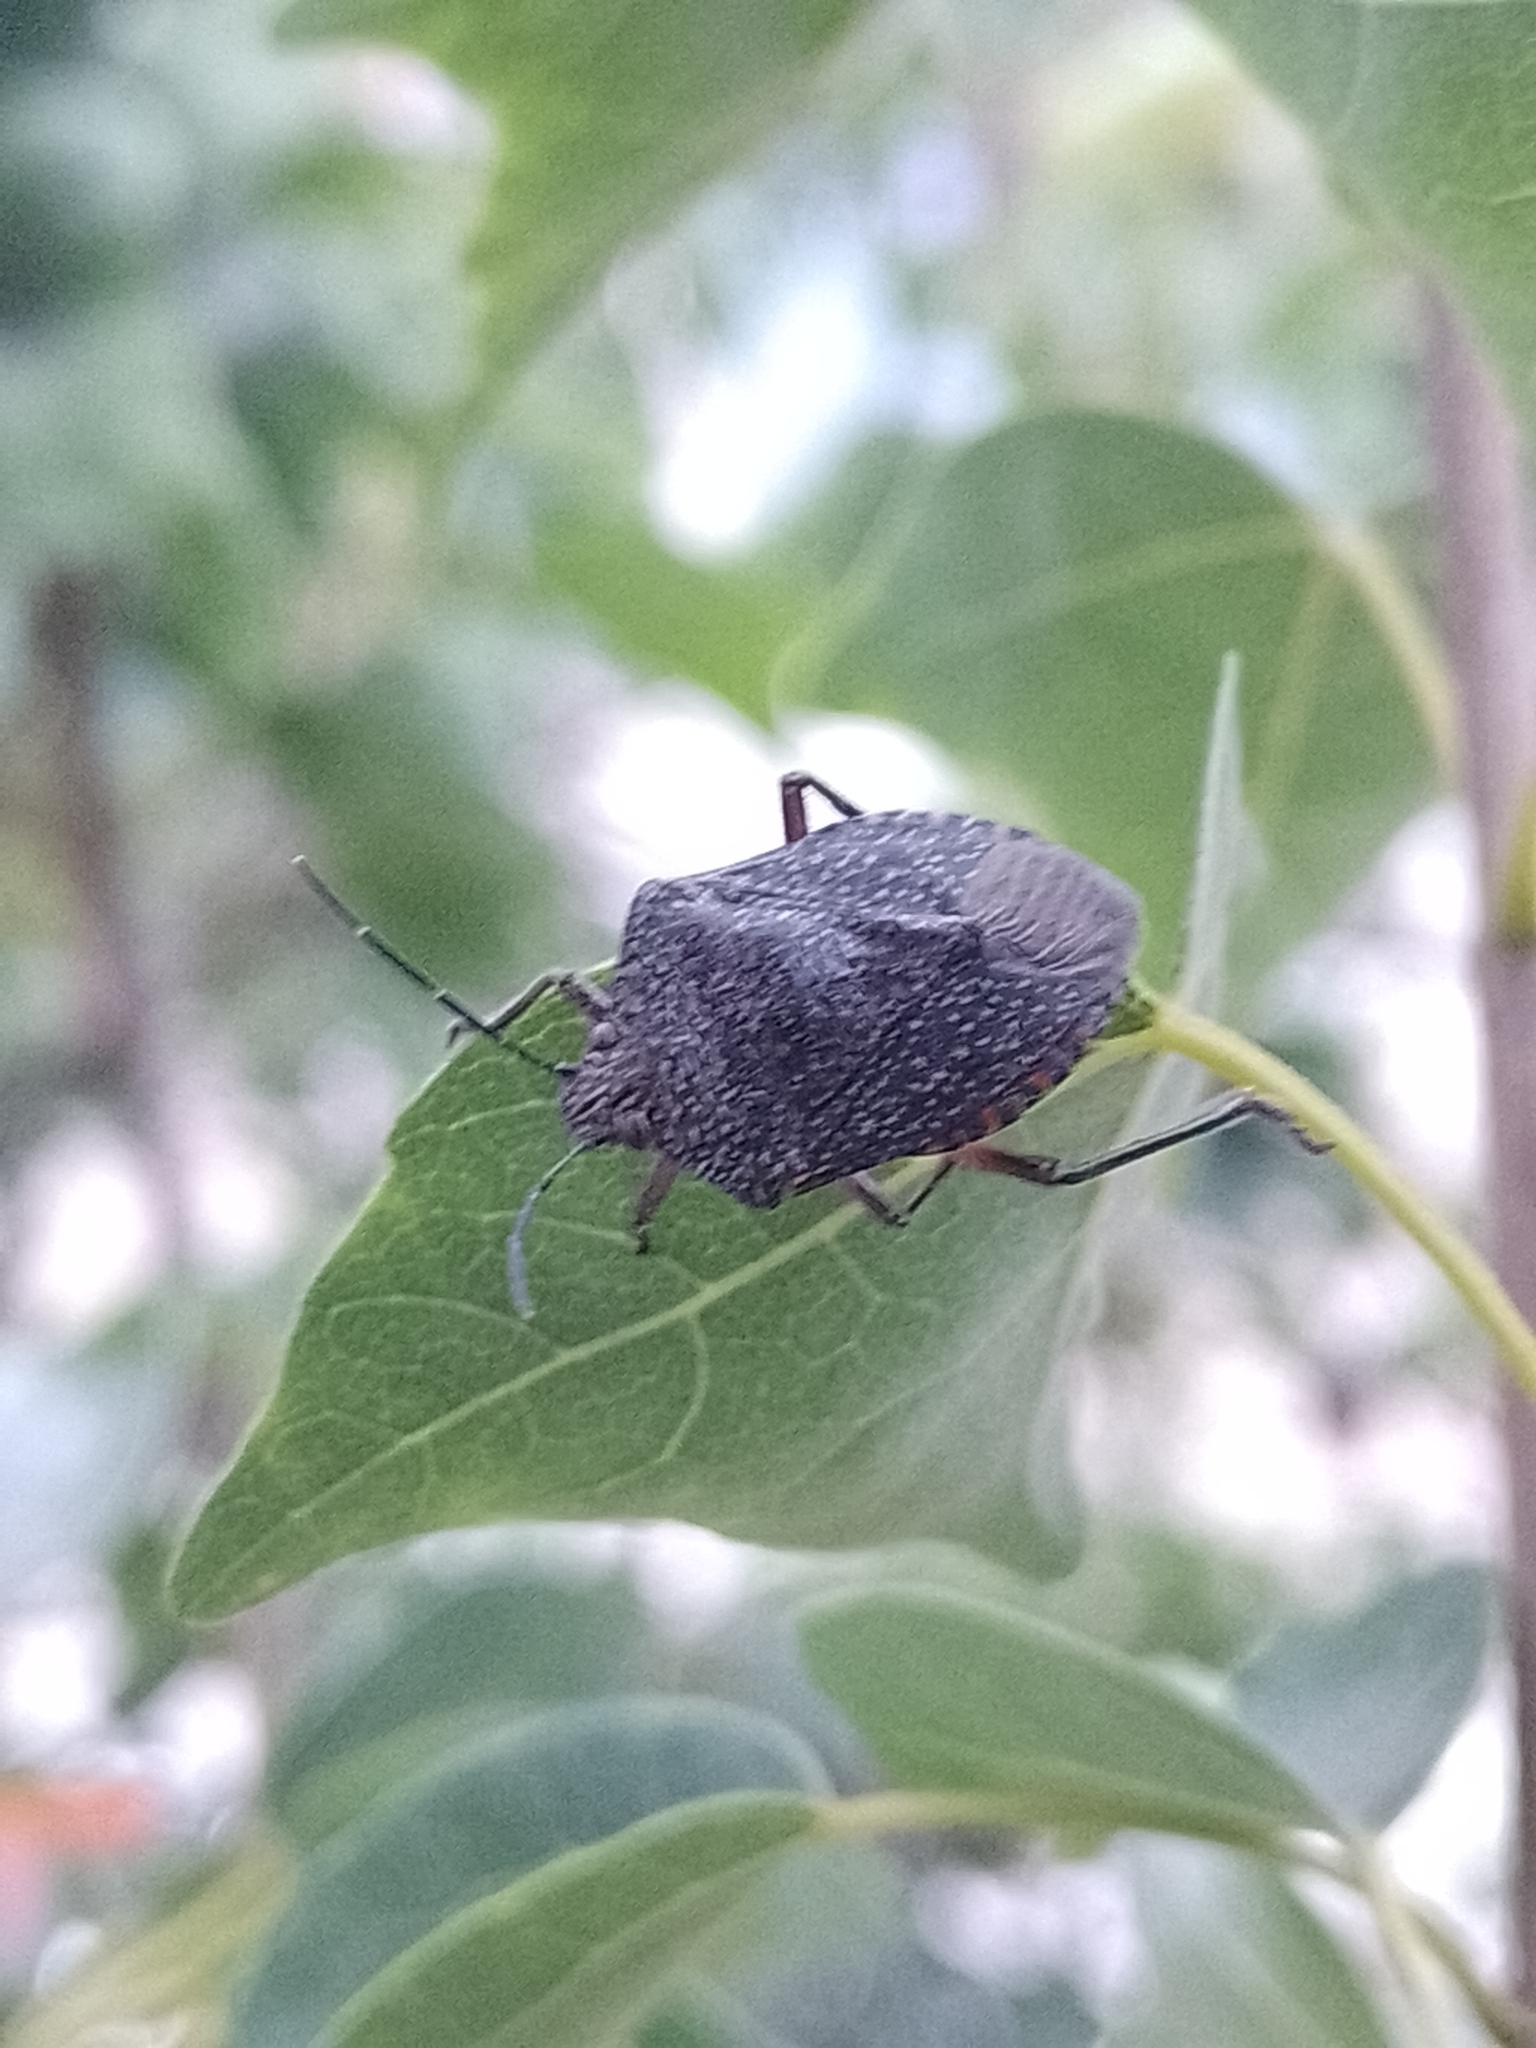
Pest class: stink_bug